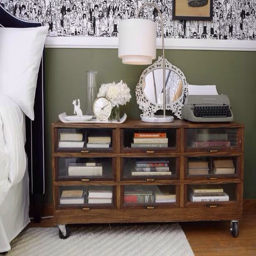
old dresser into a shelf